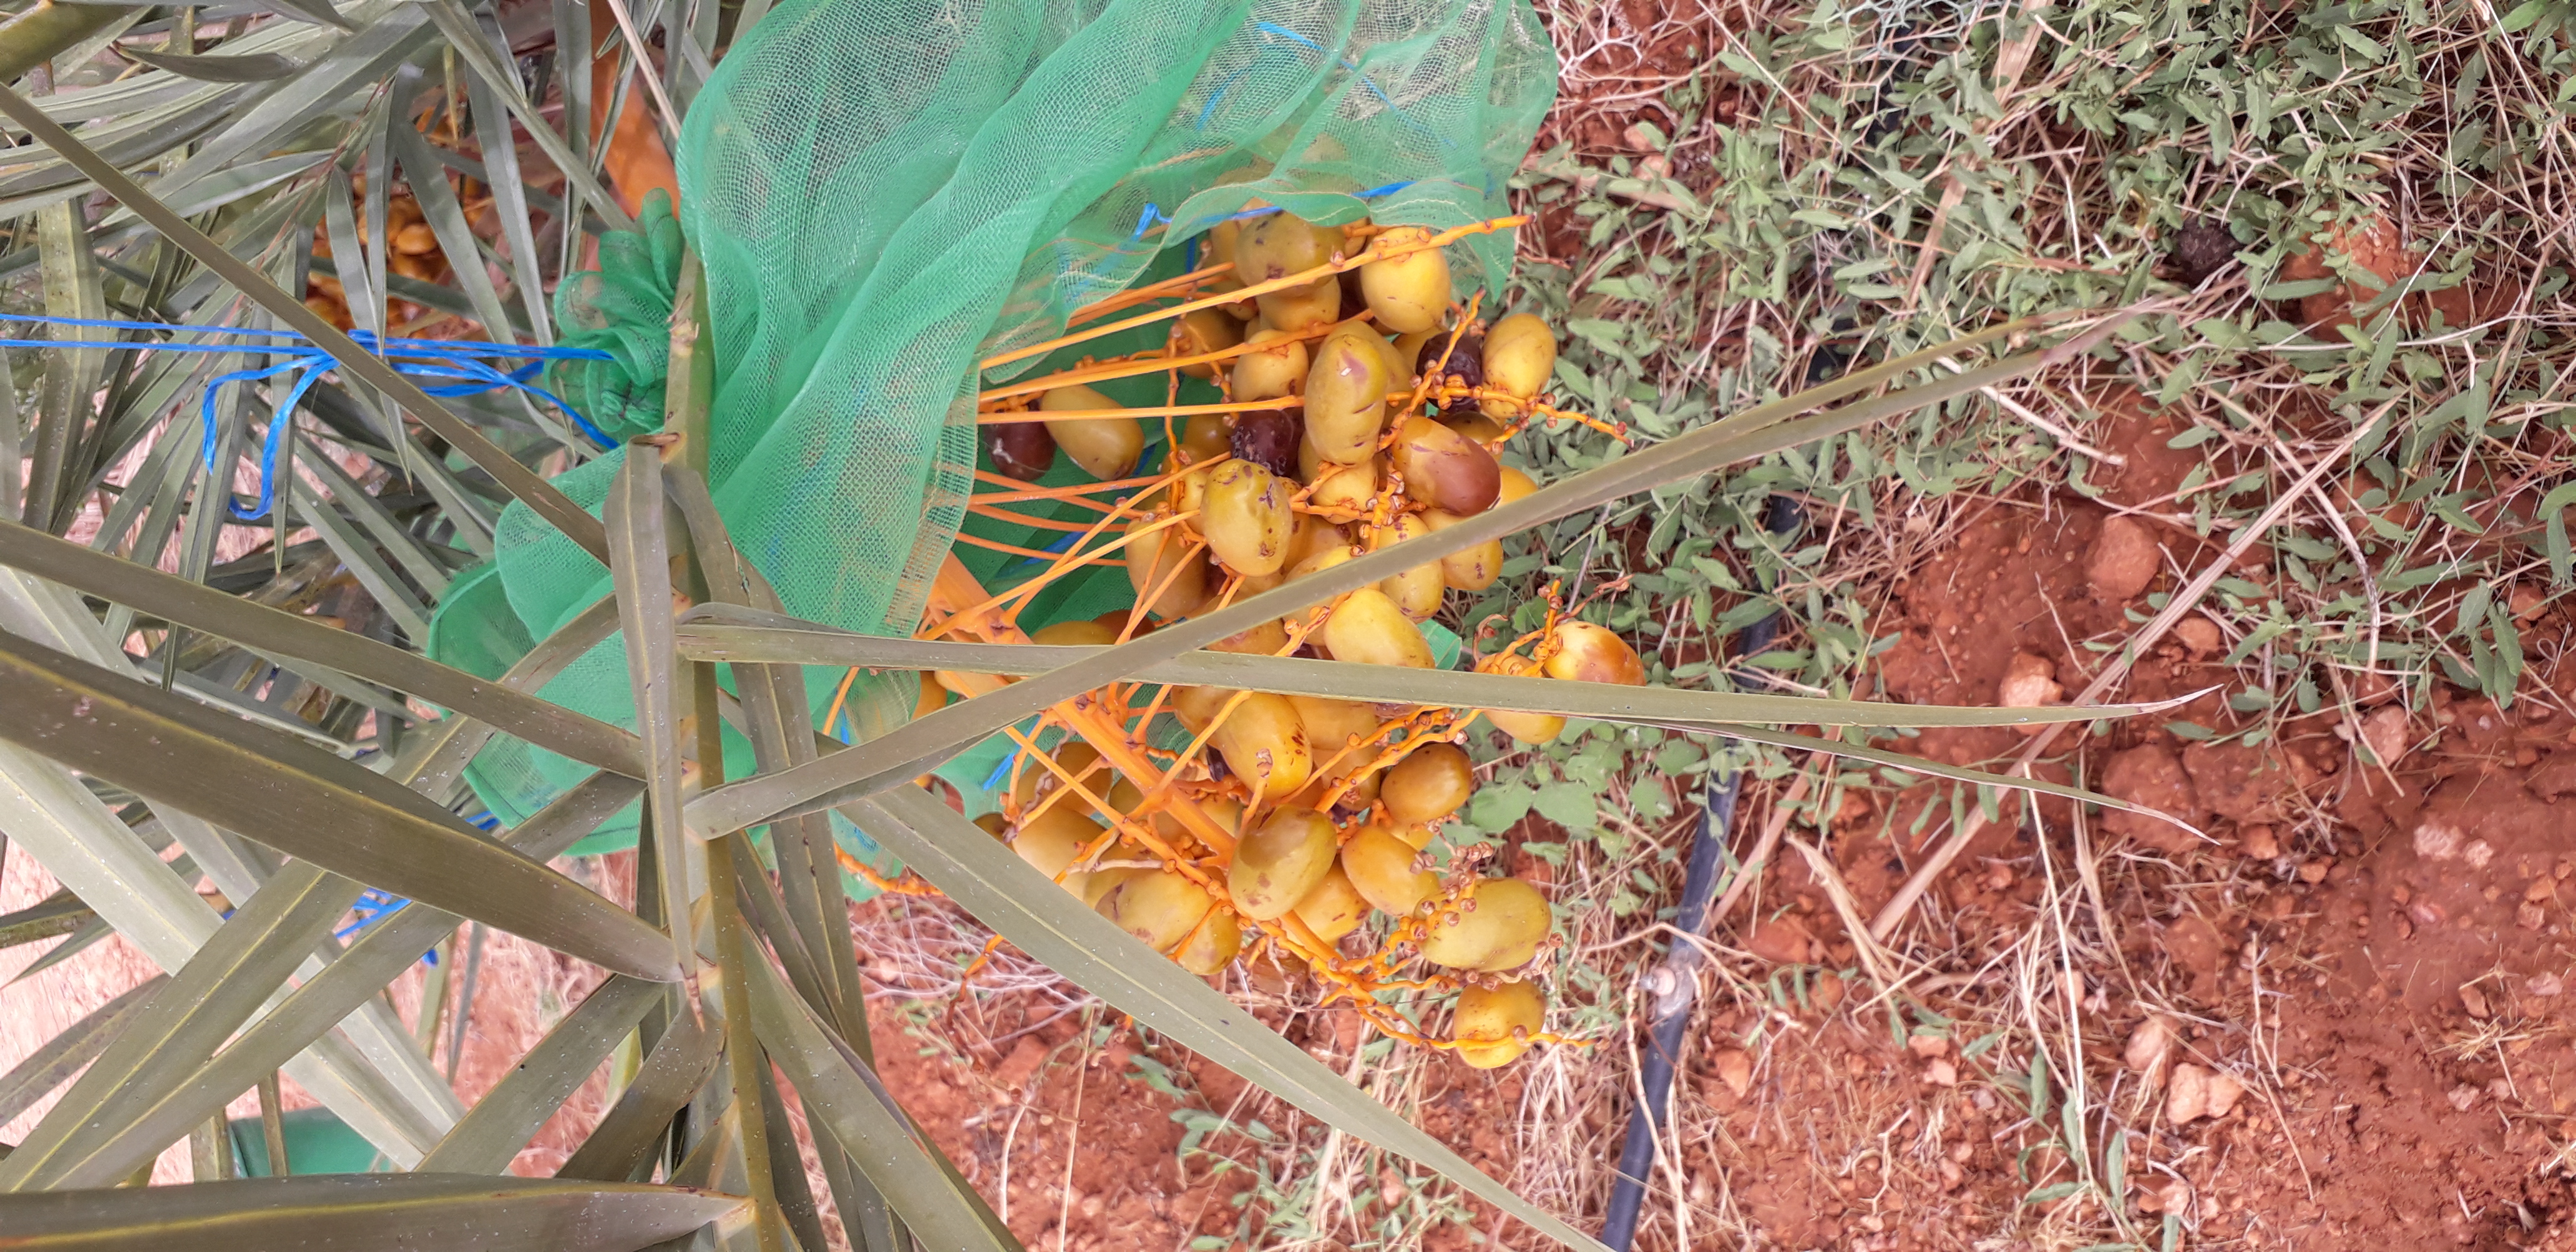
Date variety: Boufagous